Post Mortem (2020 film)

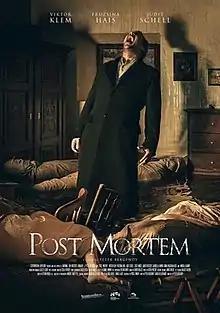
Poster

Post Mortem is a 2020 Hungarian horror film directed by Péter Bergendy. It was selected as the Hungarian entry for the Best International Feature Film at the 94th Academy Awards.